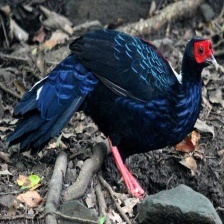
Species: SWINHOES PHEASANT
Scientific name: LOPHURA SWINHOII